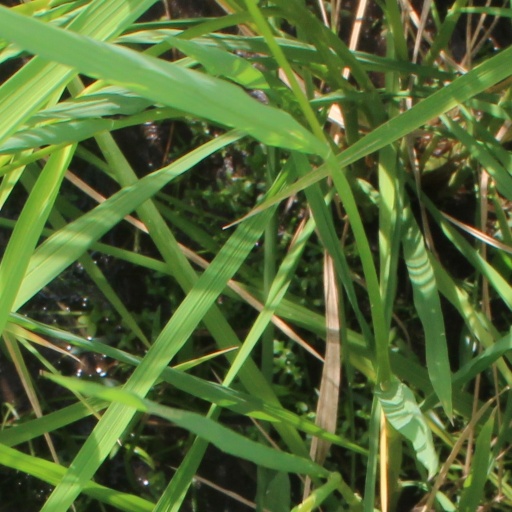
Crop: rice